Anne Rankine

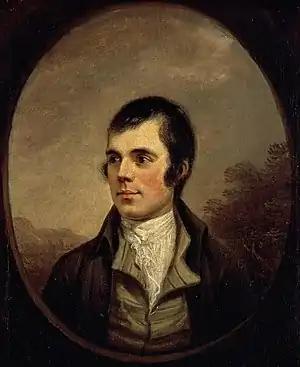
Full view of the Naysmith portrait of 1787, Scottish National Portrait Gallery

She maintained she was the Annie of 'The Rigs o' Barley' although she married in the same year that the song was written. She was sometimes escorted by Burns to her father's house, from festive gatherings in the neighbourhood. The poet was said to have been passionately fond of her and indeed he made her a gift of a lock of his hair and one of the miniature paintings of himself which she treasured all of her life, together with the song. Burns himself is silent on the matter of the identity of the heroine.